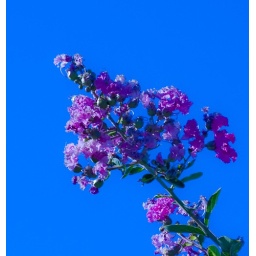
Only in Texas do you get a sky this shade of blue with the contrast of a pink Crepe Myrtle tree